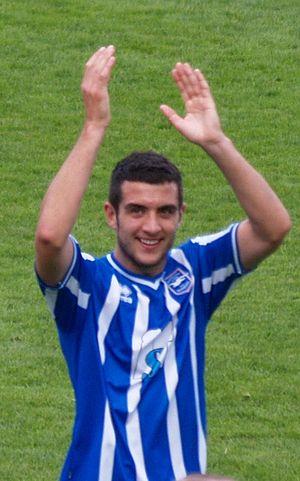
Gary Richard Perry Dicker est un footballeur irlandais, né le 31 juillet 1986 à Dublin en Irlande. Il évolue au poste de milieu de terrain au Kilmarnock FC.